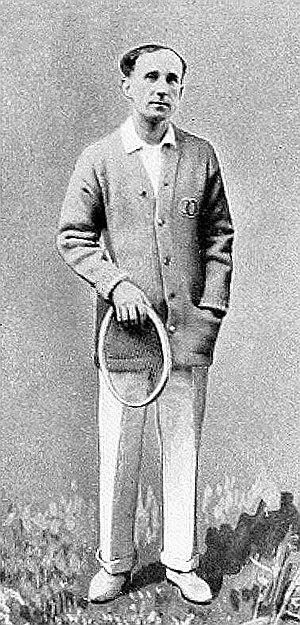
Marie Claude Maurice « Fifi » Germot, né le 17 novembre 1882 à Vichy et mort dans la même ville le 6 août 1958, est un joueur de tennis français, triple champion de France et médaille d'or olympique en 1912.